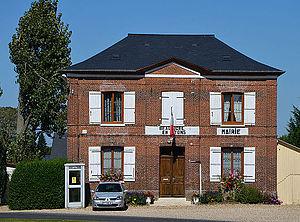
Mairie de Beauficel-en-Lyons, Eure, Normandie, France
Beauficel-en-Lyons est une commune française située dans le département de l'Eure, en région Normandie.